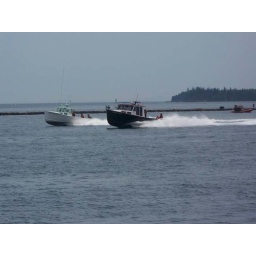
first lobster boat race in Rockland, Me. The black boat we built and goes 45mph. Hustus Marine Services